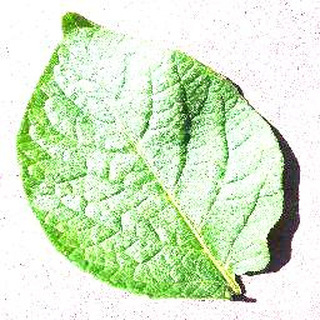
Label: healthy_potato